Kaunas

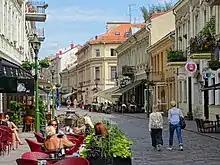
Cafés in the Kaunas Old Town

At the time, Kaunas had a Jewish population of 35,000–40,000, about one quarter of the city's total population. Jews made up much of the city's commercial, artisan, and professional sectors. Kaunas was a centre of Jewish learning, and the yeshiva in Slobodka (Vilijampolė) was one of Europe's most prestigious institutes of higher Jewish learning. Kaunas had a rich and varied Jewish culture. There were almost 100 Jewish organizations, 40 synagogues, many Yiddish schools, 4 Hebrew high schools, a Jewish hospital, and scores of Jewish-owned businesses. It was also an important Zionist centre.